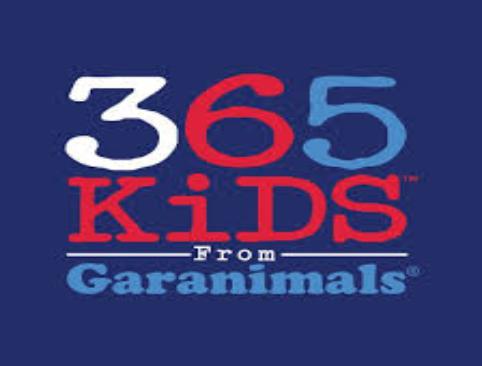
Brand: garanimals
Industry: Clothes